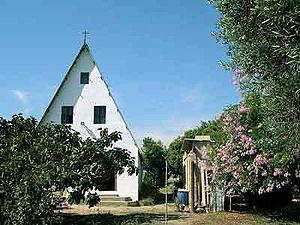
L'Horta de Valence est une comarque historique du Pays valencien, en Espagne, dont la capitale est la ville de Valence.